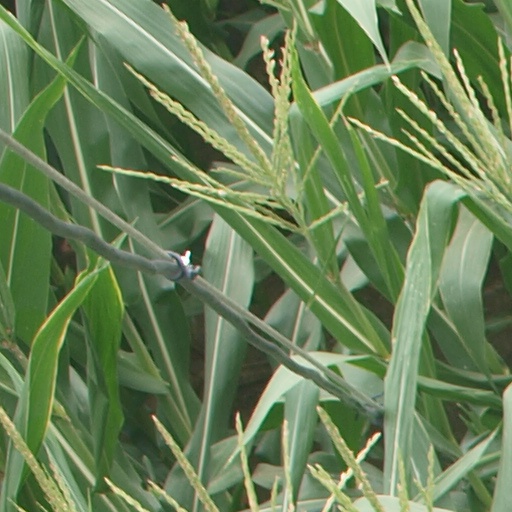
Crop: maize; corn